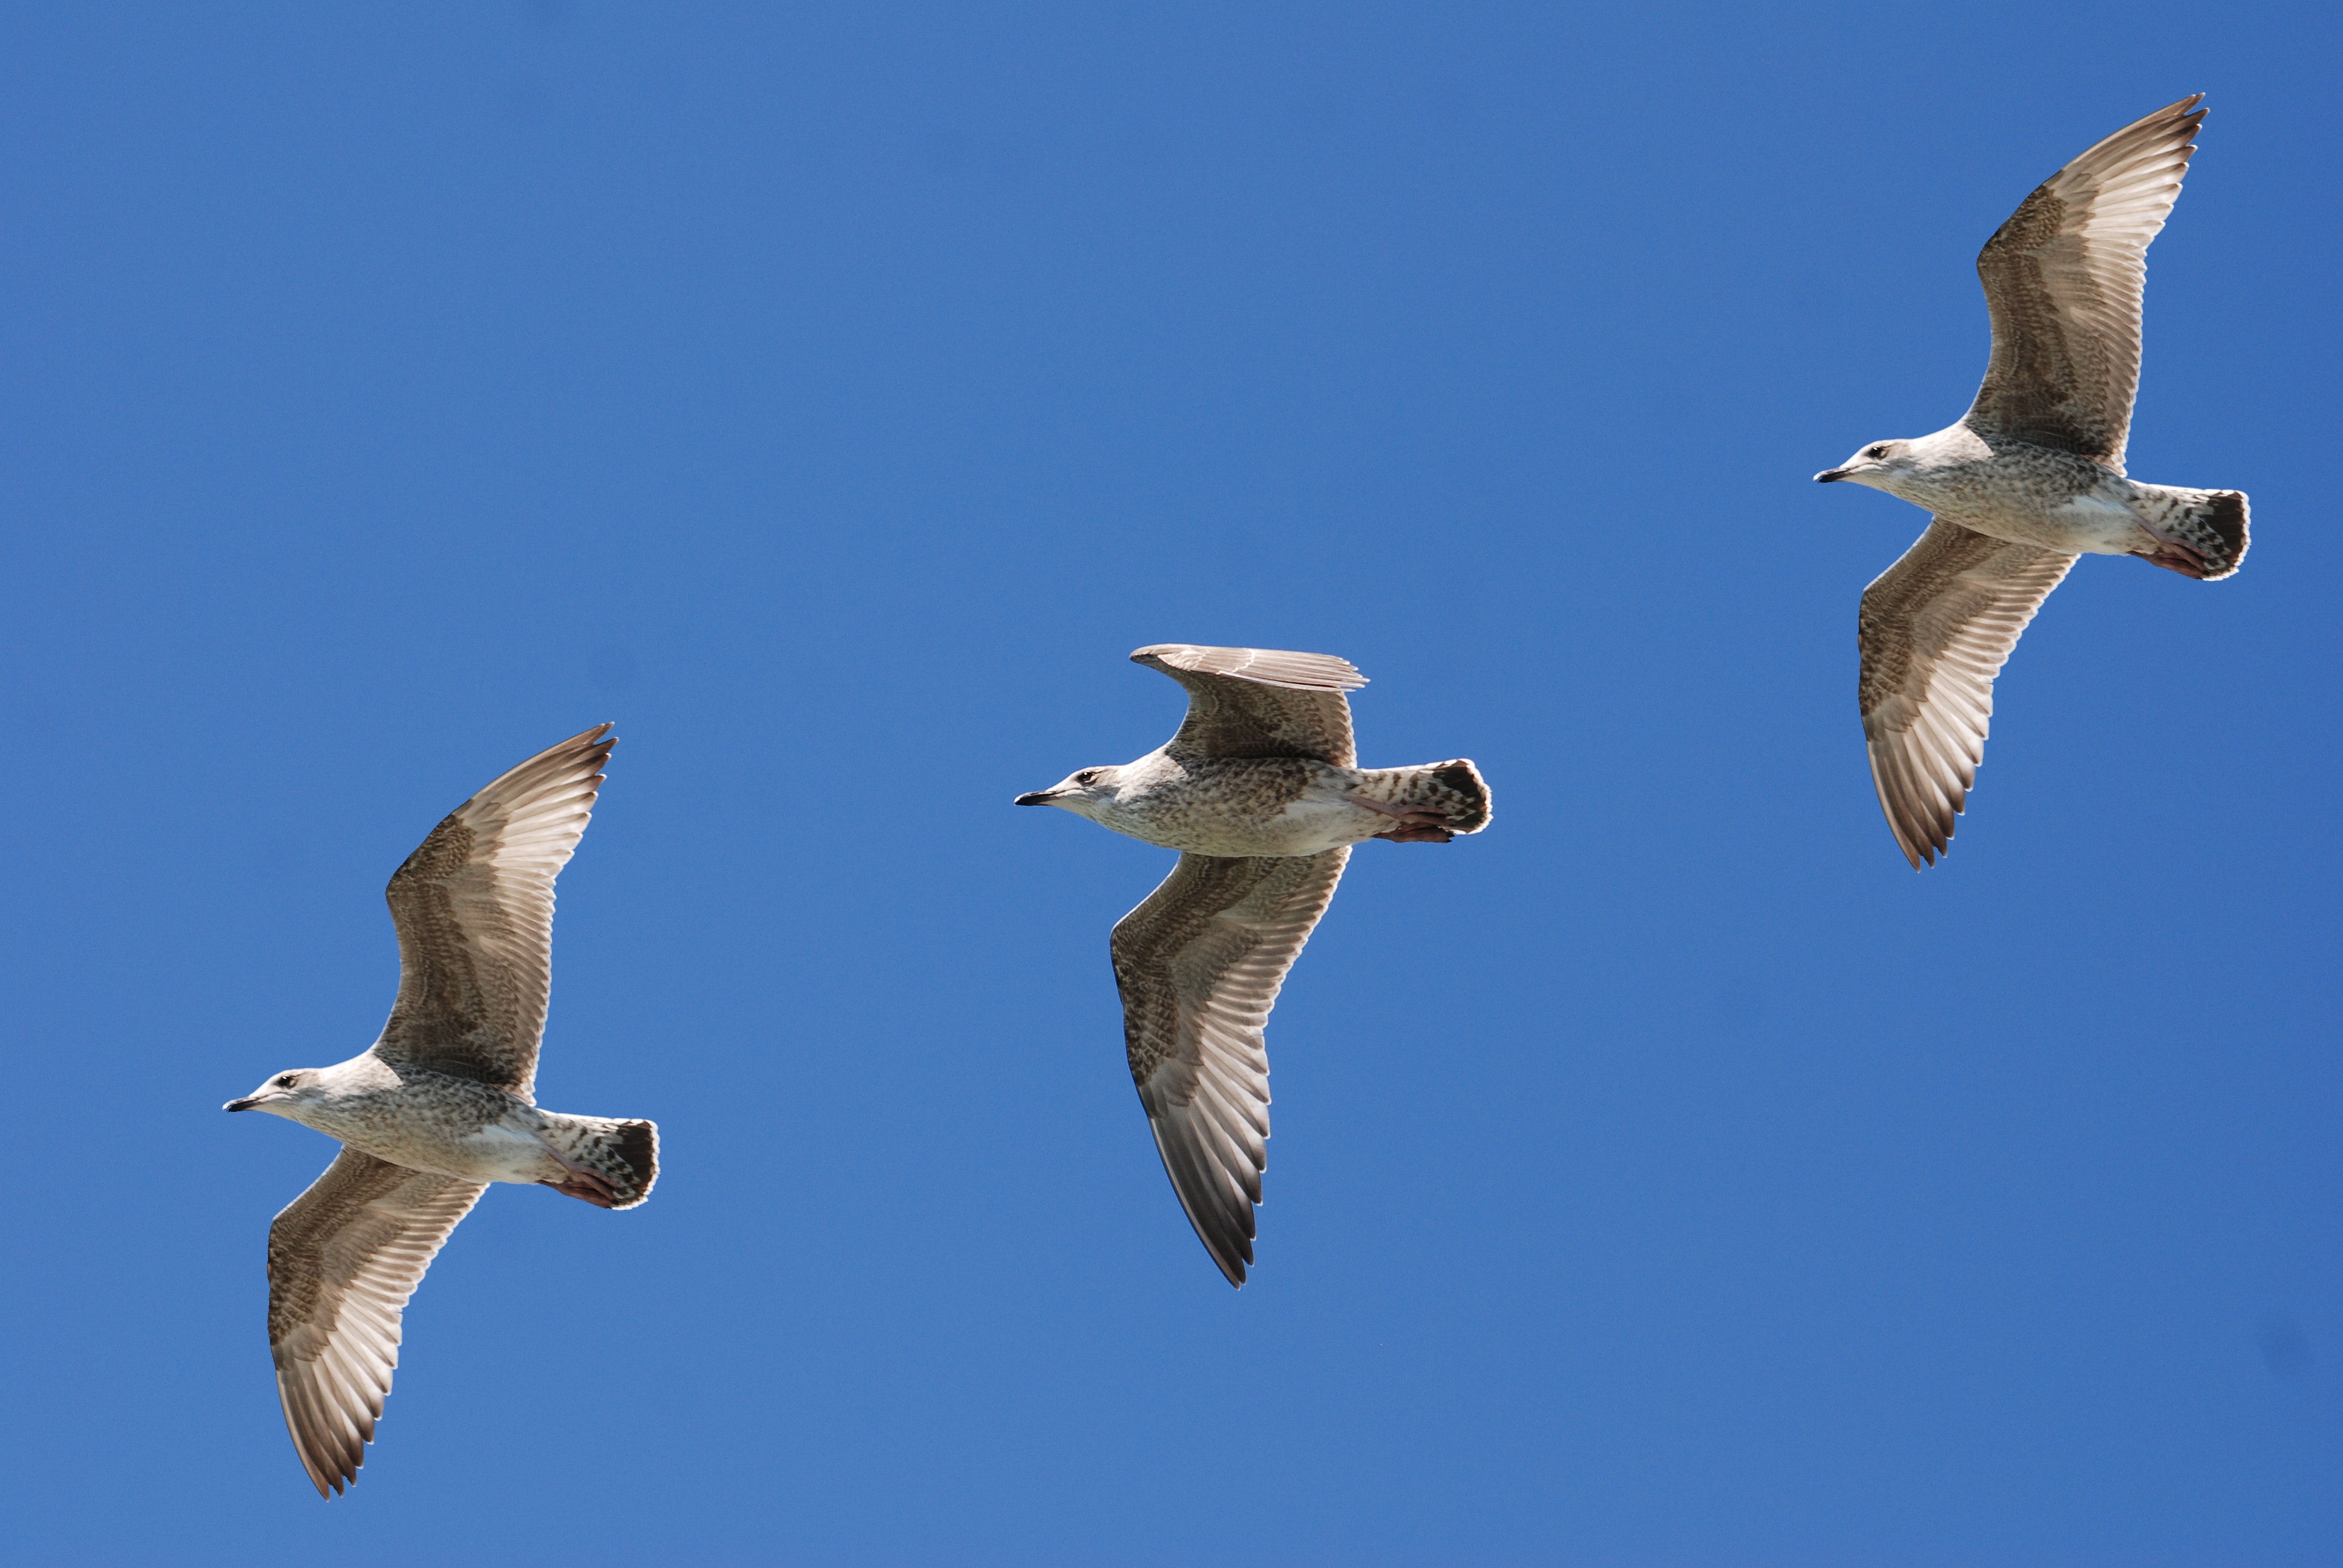
nature, bird, wing, sky, seabird, flying, gull, beak, flight, feather, fauna, birds, wings, vertebrate, charadriiformes, european herring gull